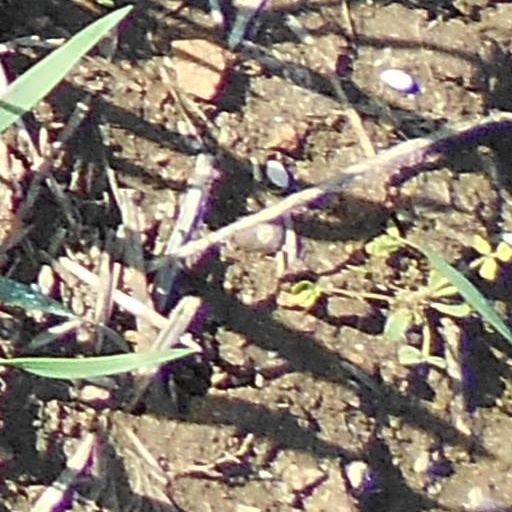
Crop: wheat